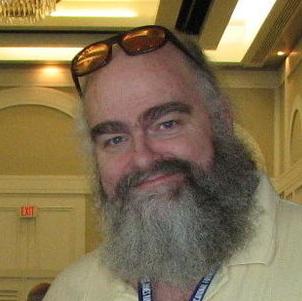
Age: 49